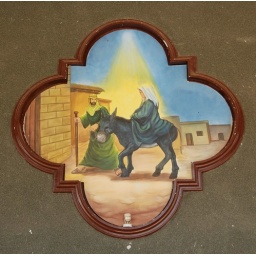
painted on the wall of the municipal building in San Sebastian Zinacatepec Puebla, a town in the Tehuacan Valley